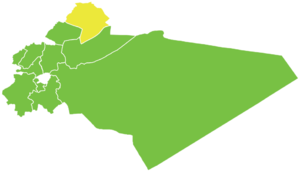
Le District d'an-Nabk est l'un des dix districts du Gouvernorat de Rif Dimachq, situé dans le sud de la Syrie ; son centre administratif est la ville d'an-Nabk. D'après le Bureau central des statistiques syrien, sa population était de 80 001 habitants en 2004.